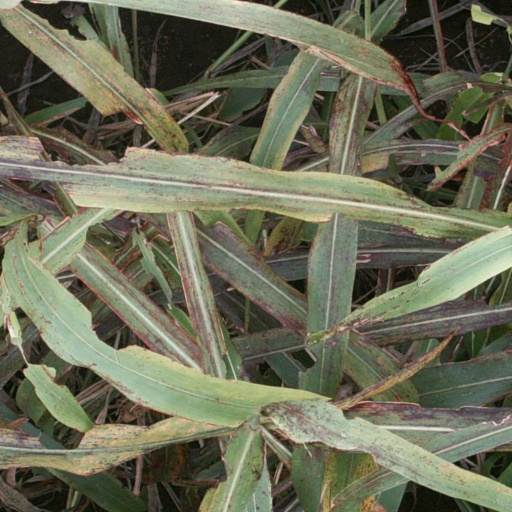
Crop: sorghum